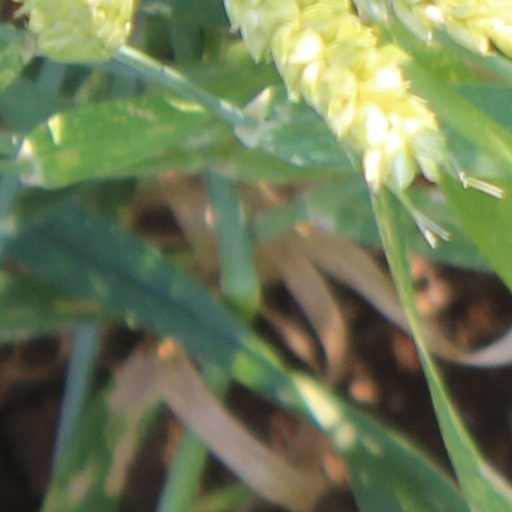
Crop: wheat